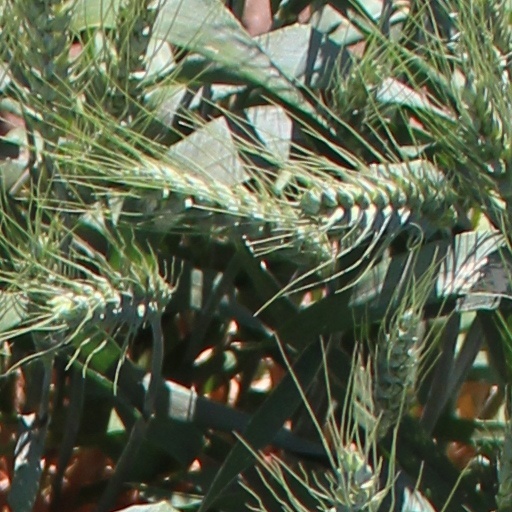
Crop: wheat